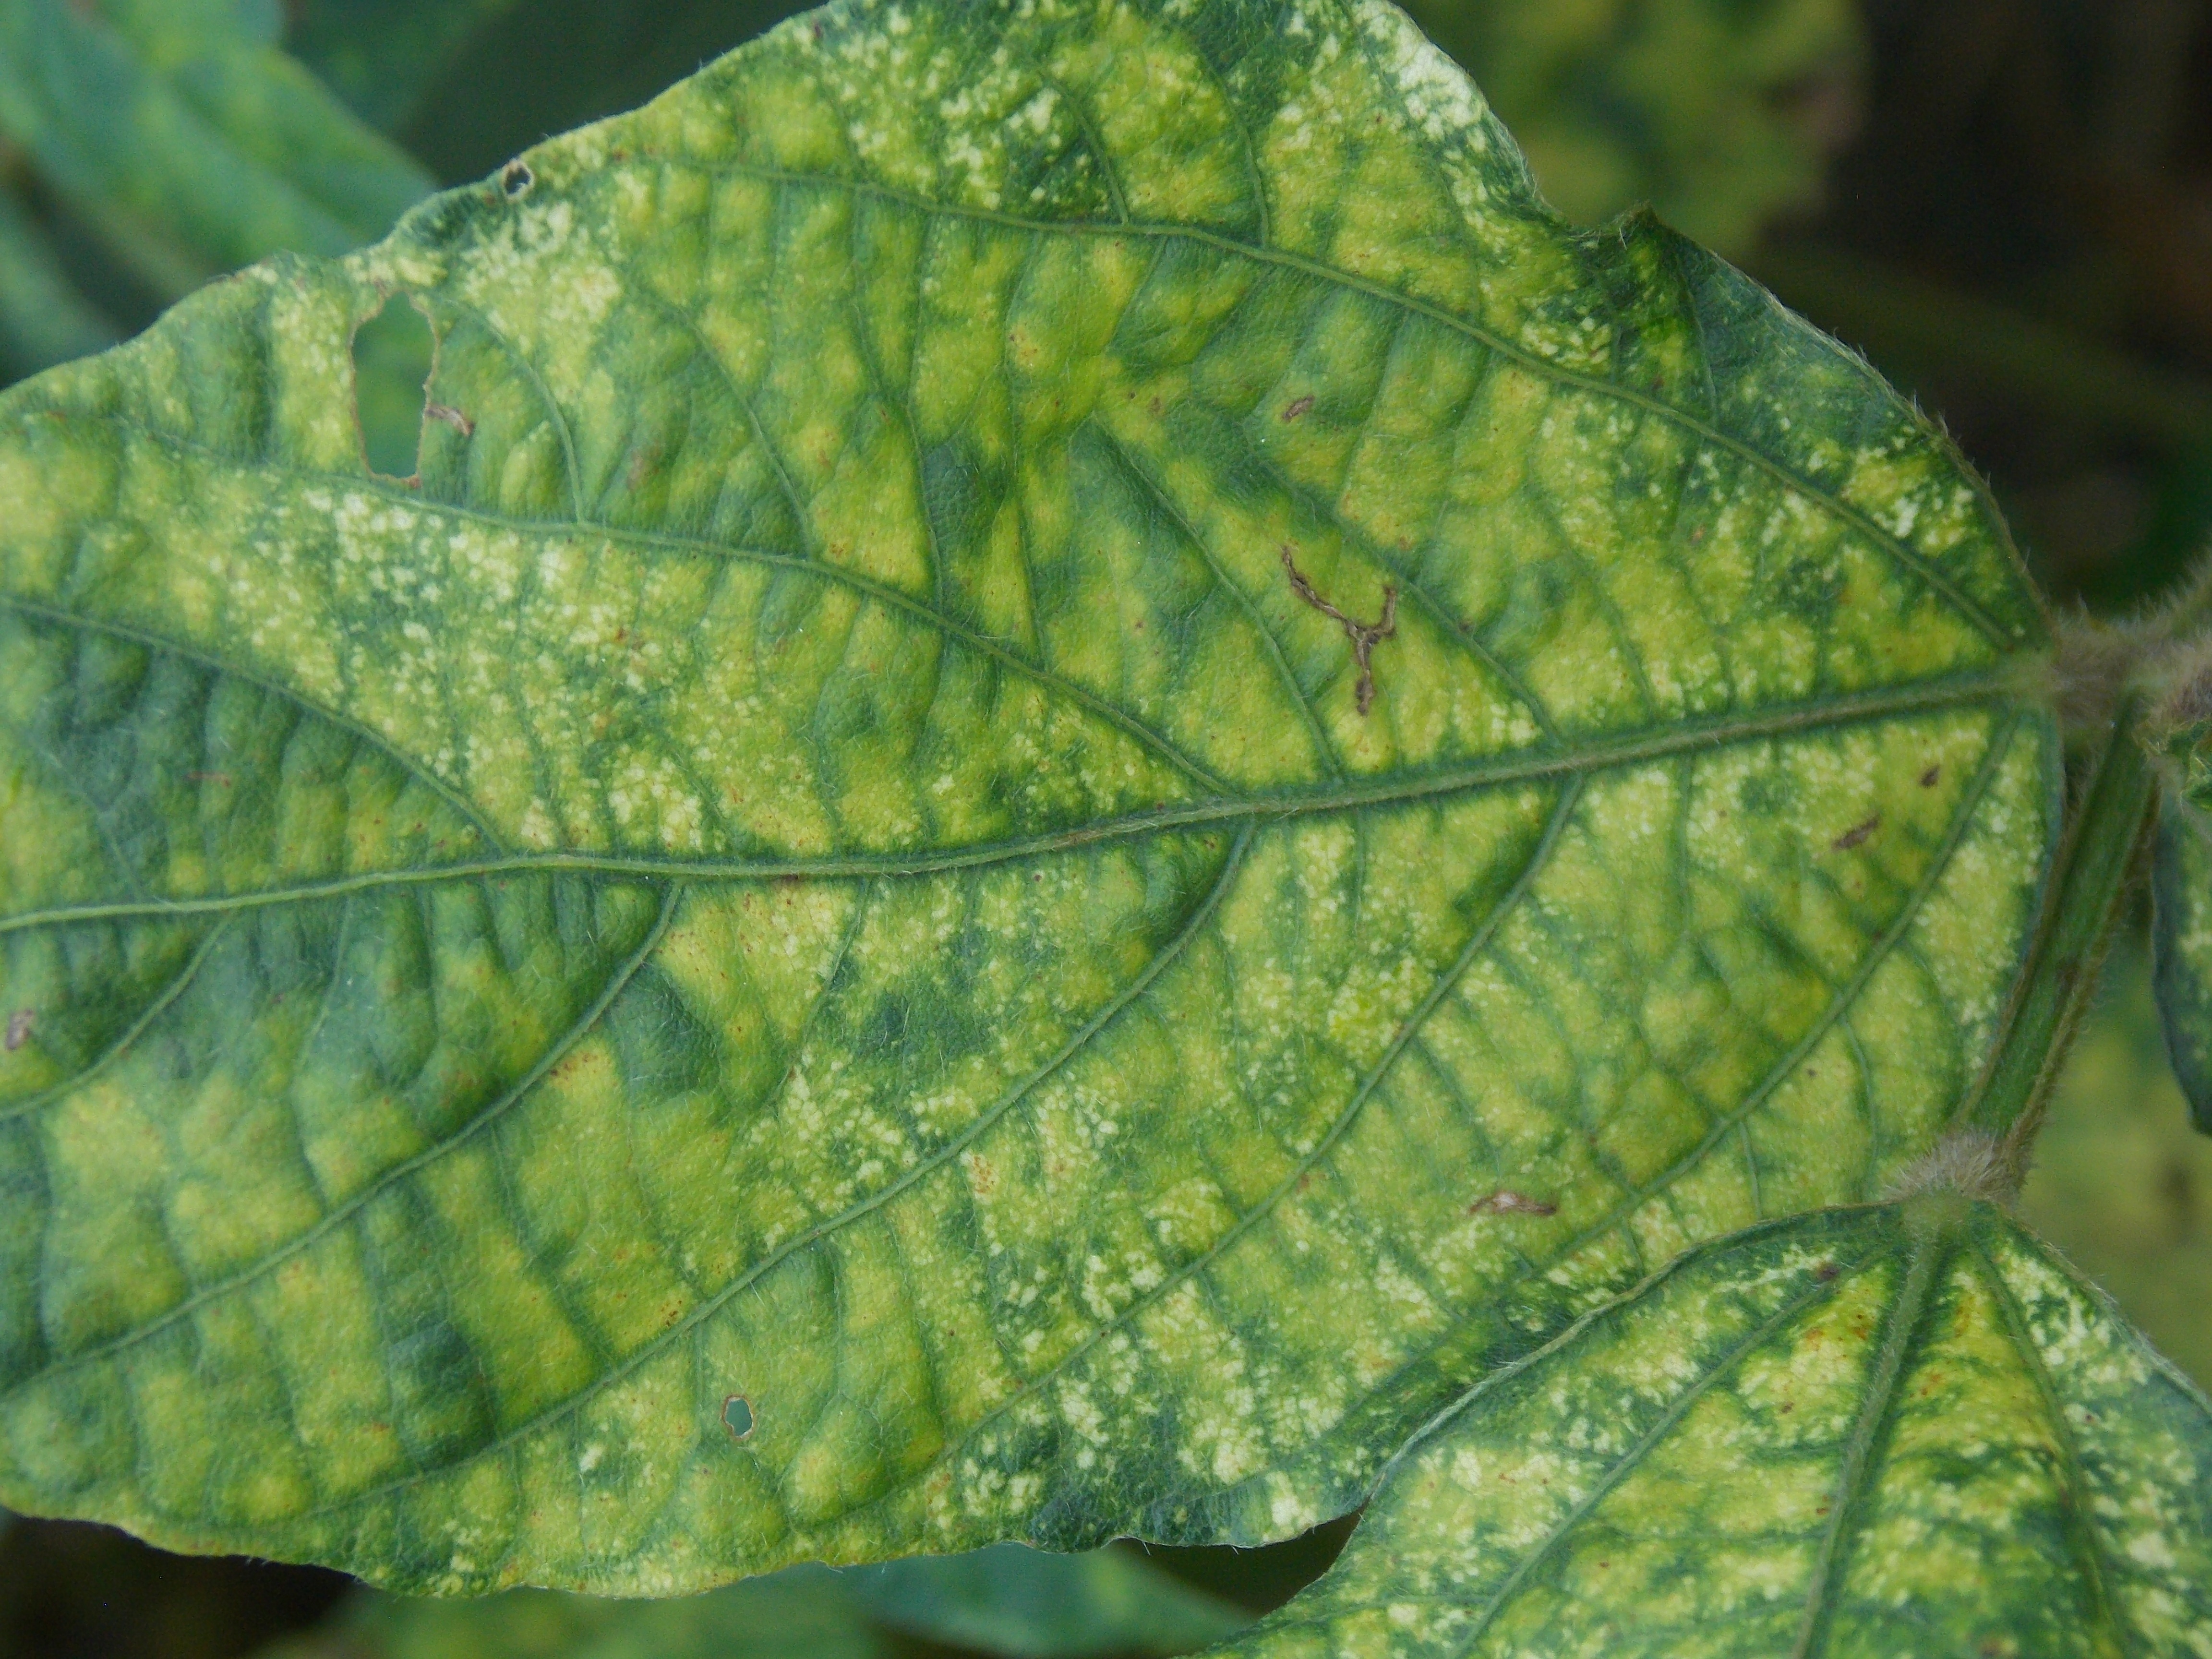
Label: Disease